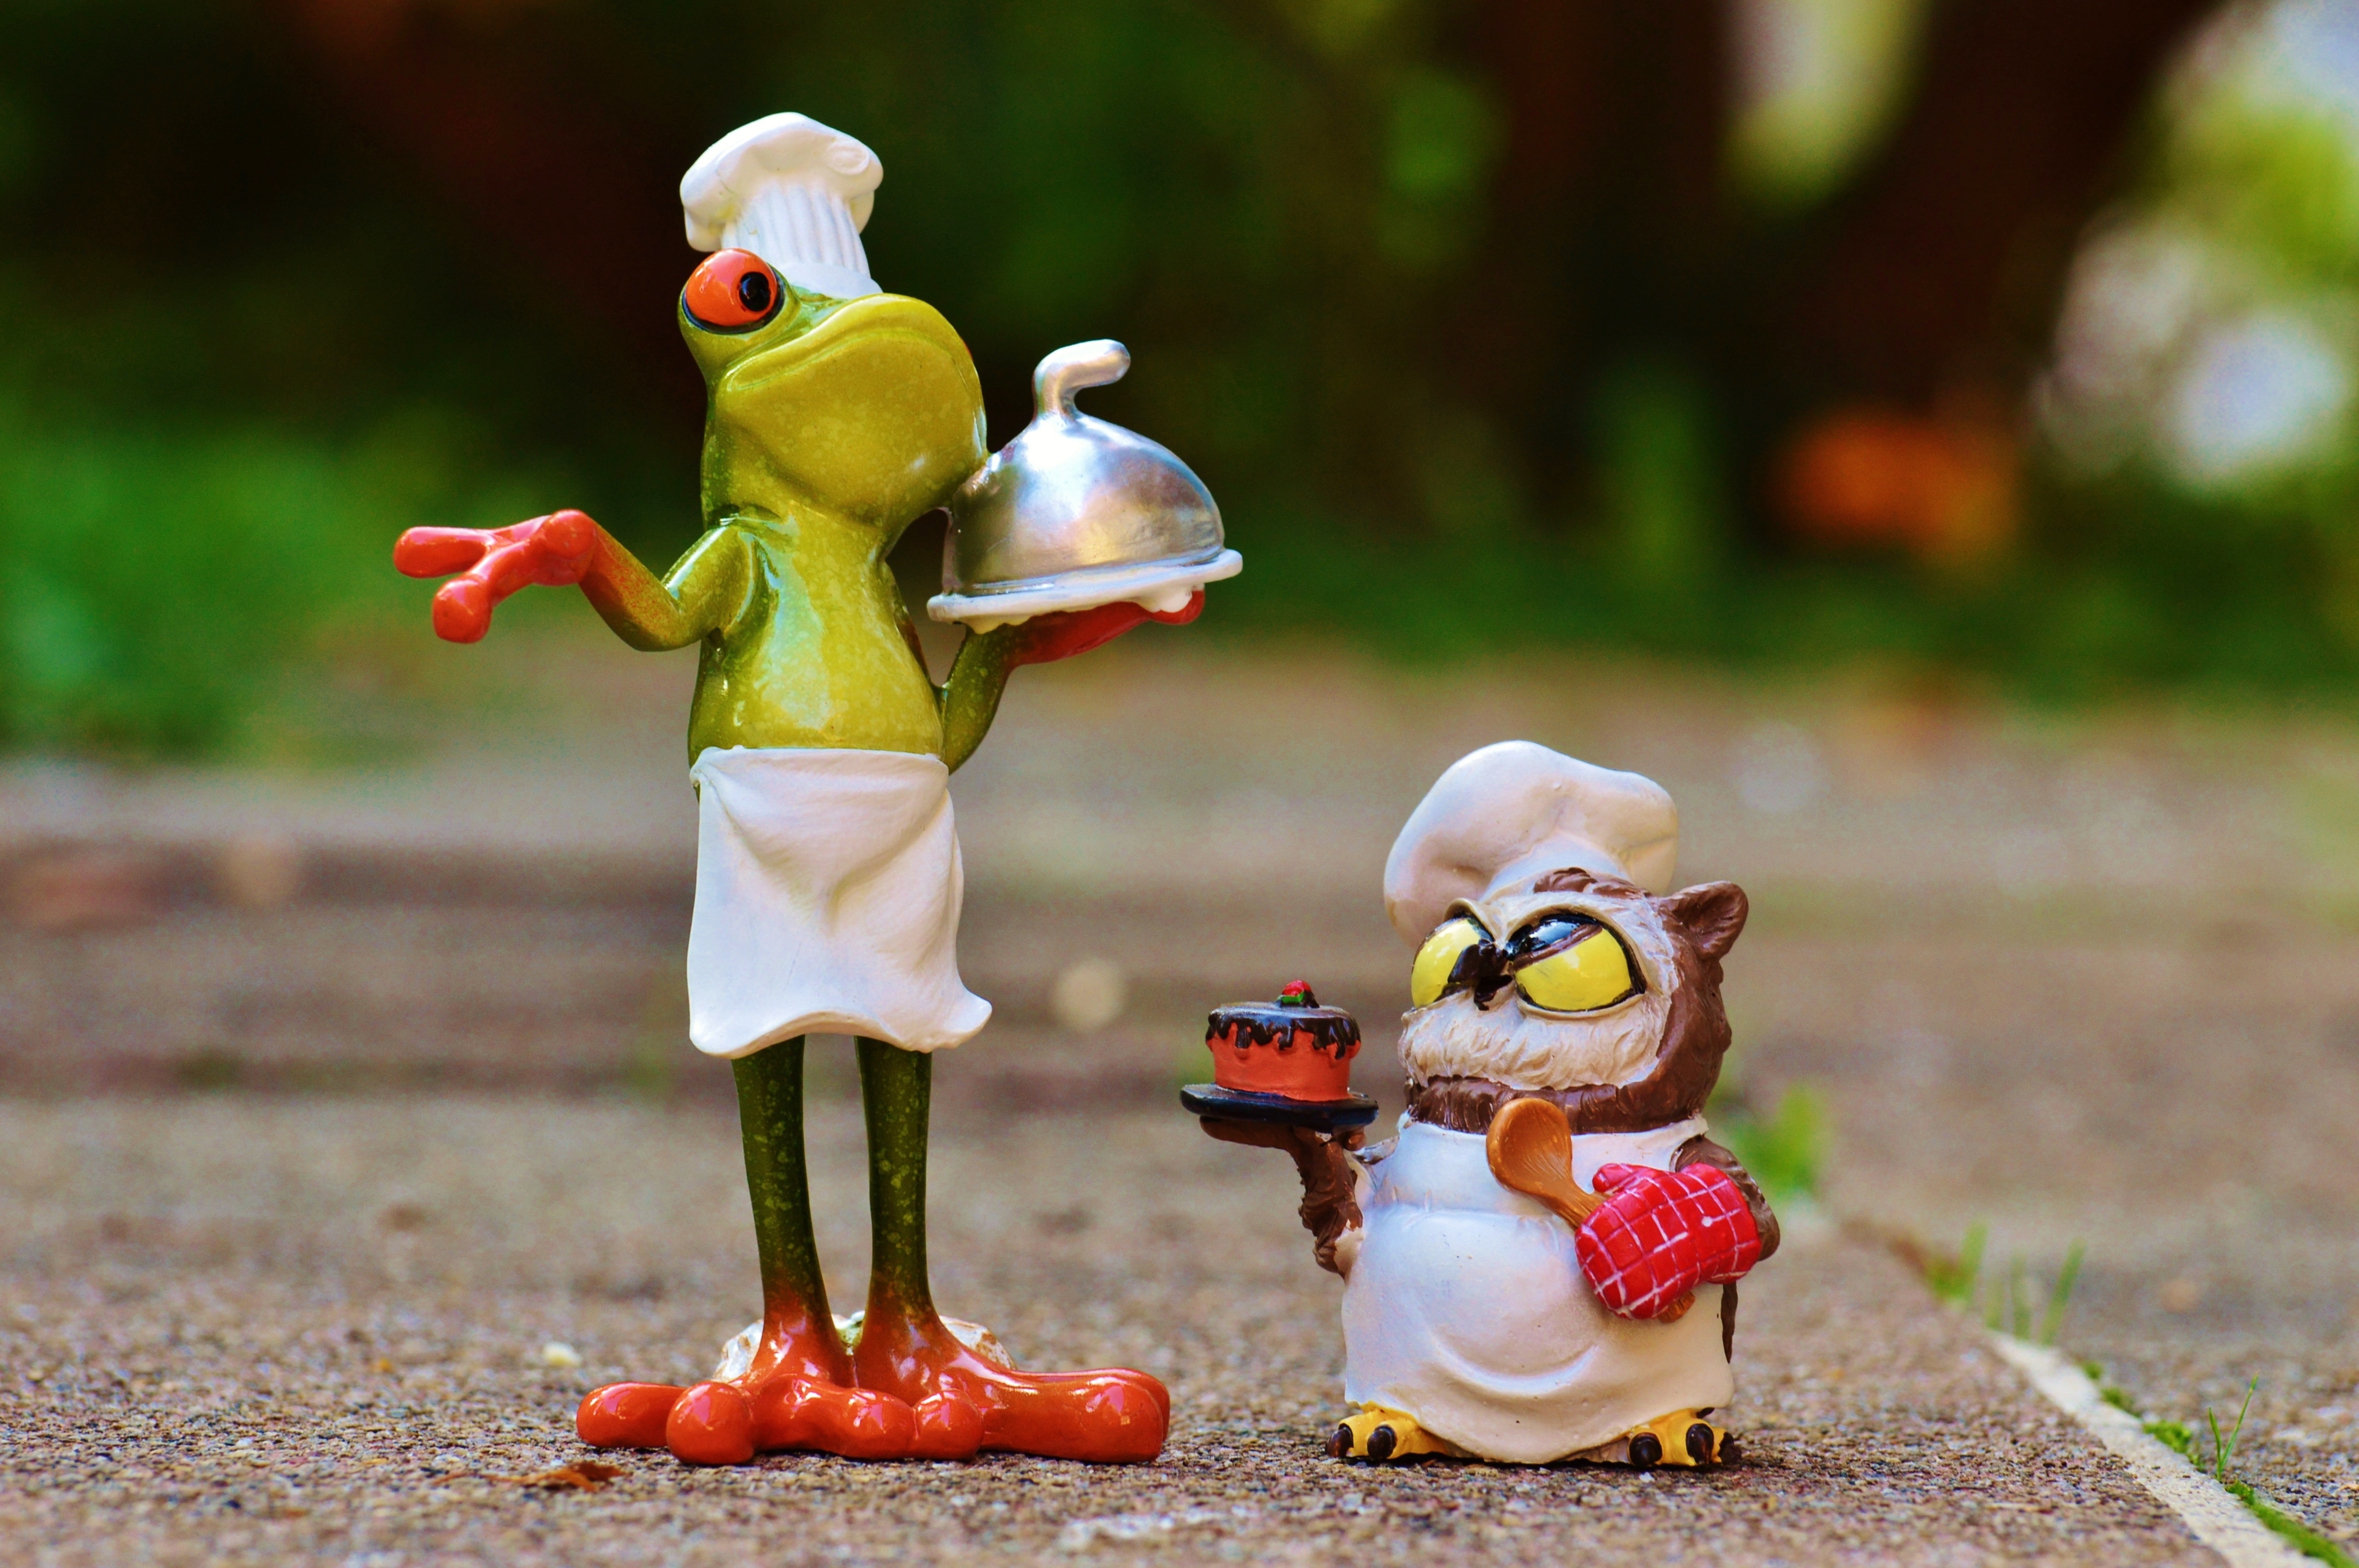
bird, play, cute, statue, cooking, frog, toy, owl, cook, bake, competition, figurine, baker, funny, win